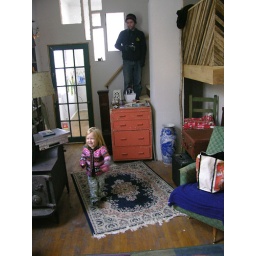
a colorful girl in a colorful place.